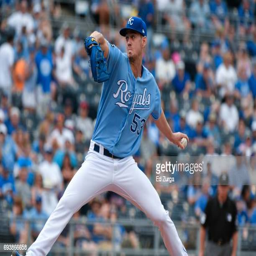
person throws against sports team